Workhouse

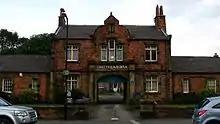
Ripon Union Workhouse, completed in 1855, replaced an earlier Georgian era workhouse. It now houses a museum.

Conditions in the casual wards were worse than in the relieving rooms, and deliberately designed to discourage vagrants, who were considered potential troublemakers and probably disease-ridden. Vagrants who presented themselves at the door of a workhouse were at the mercy of the porter, whose decision it was whether or not to allocate them a bed for the night in the casual ward. Those refused entry risked being sentenced to two weeks of hard labour if they were found begging or sleeping in the open and prosecuted for an offence under the Vagrancy Act 1824.